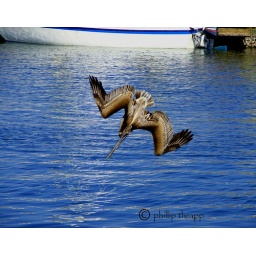
Pelican diving for fish at 10th Street boat ramp in Sarasota, Florida